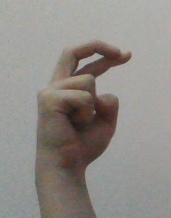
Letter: zay